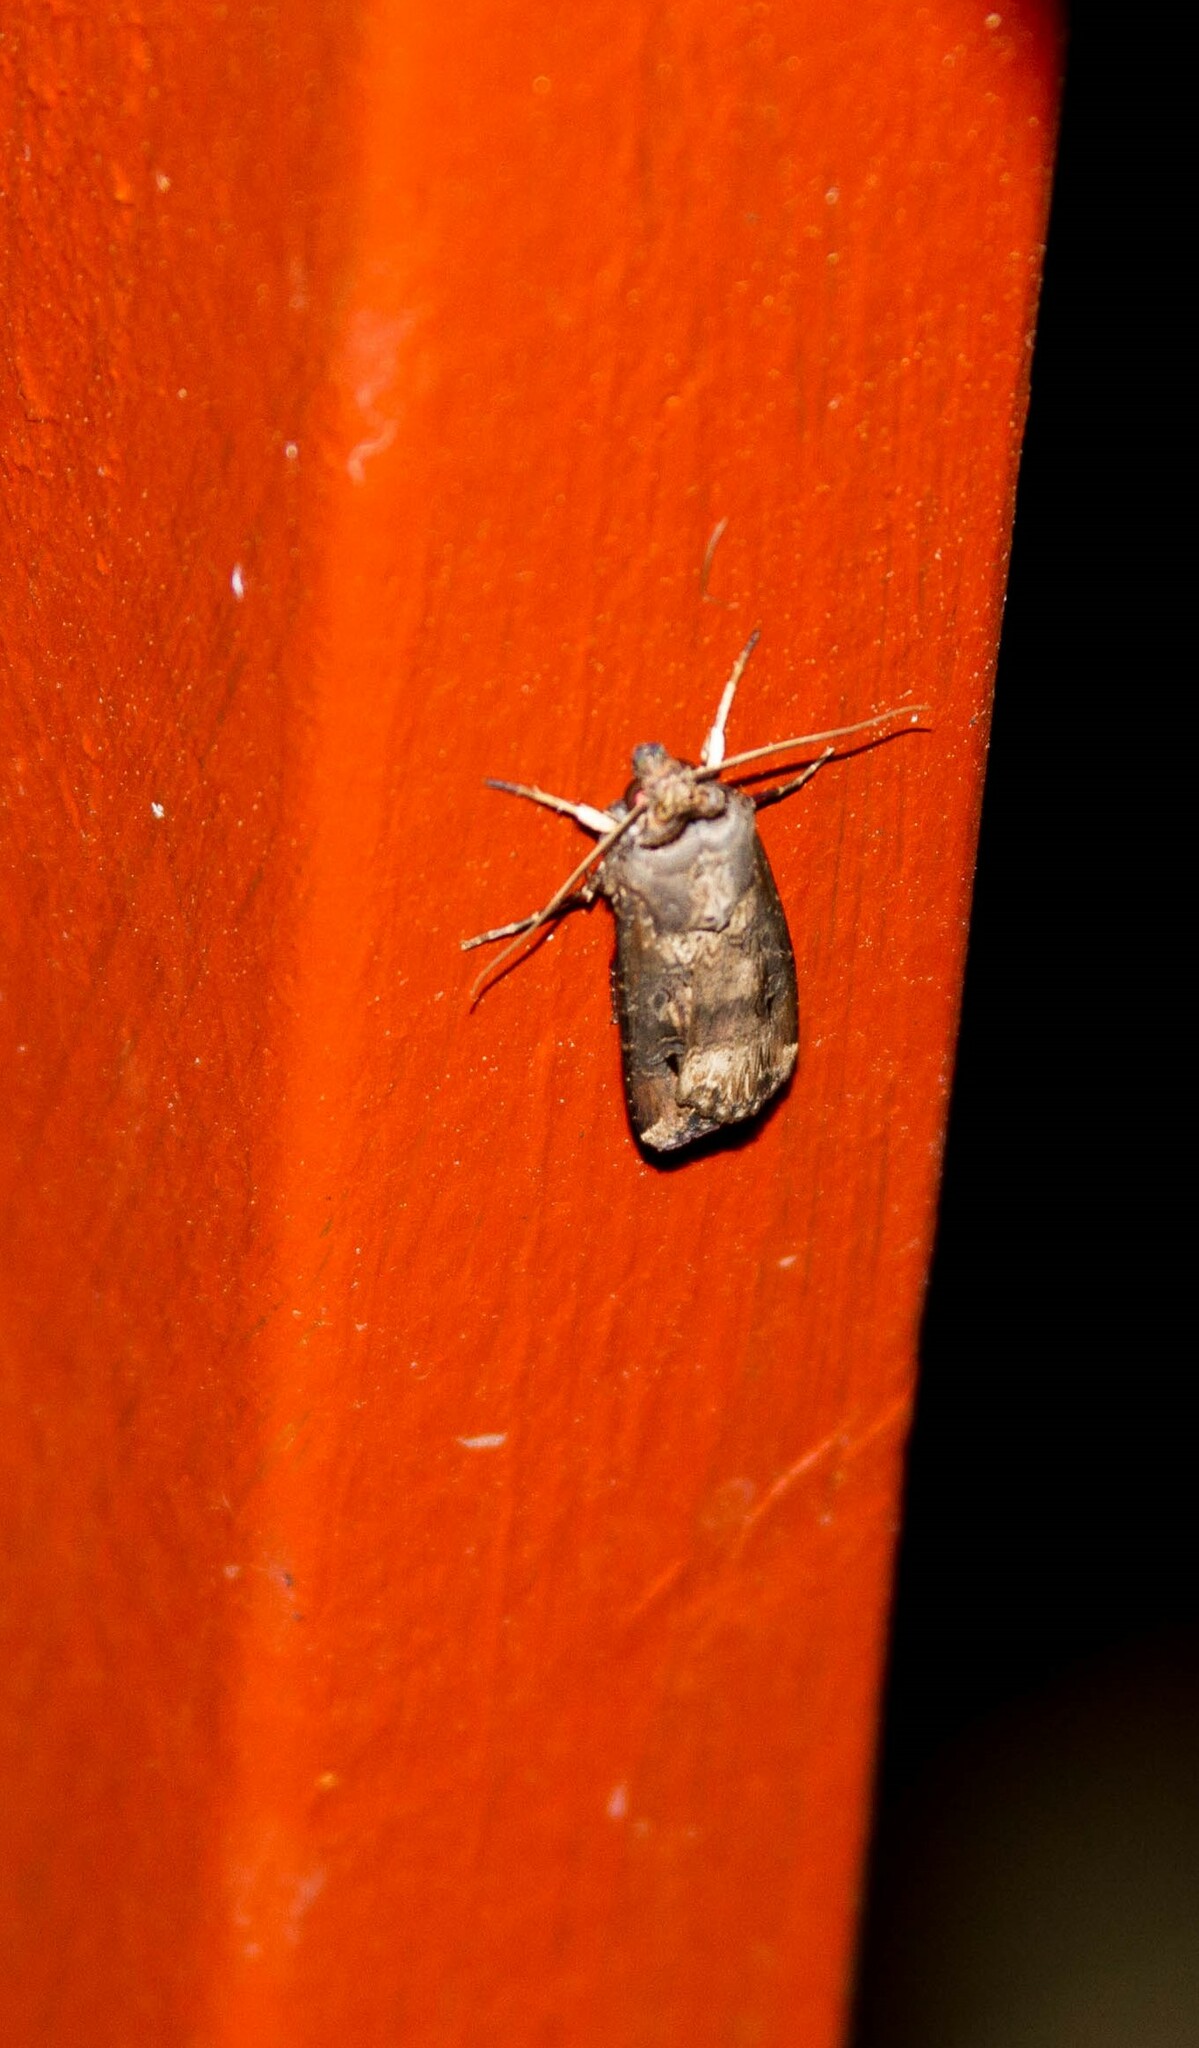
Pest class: cutworms